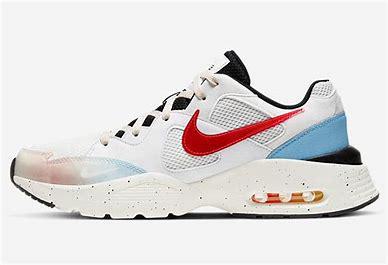
Brand: Nike
Model: Air Max Fusion